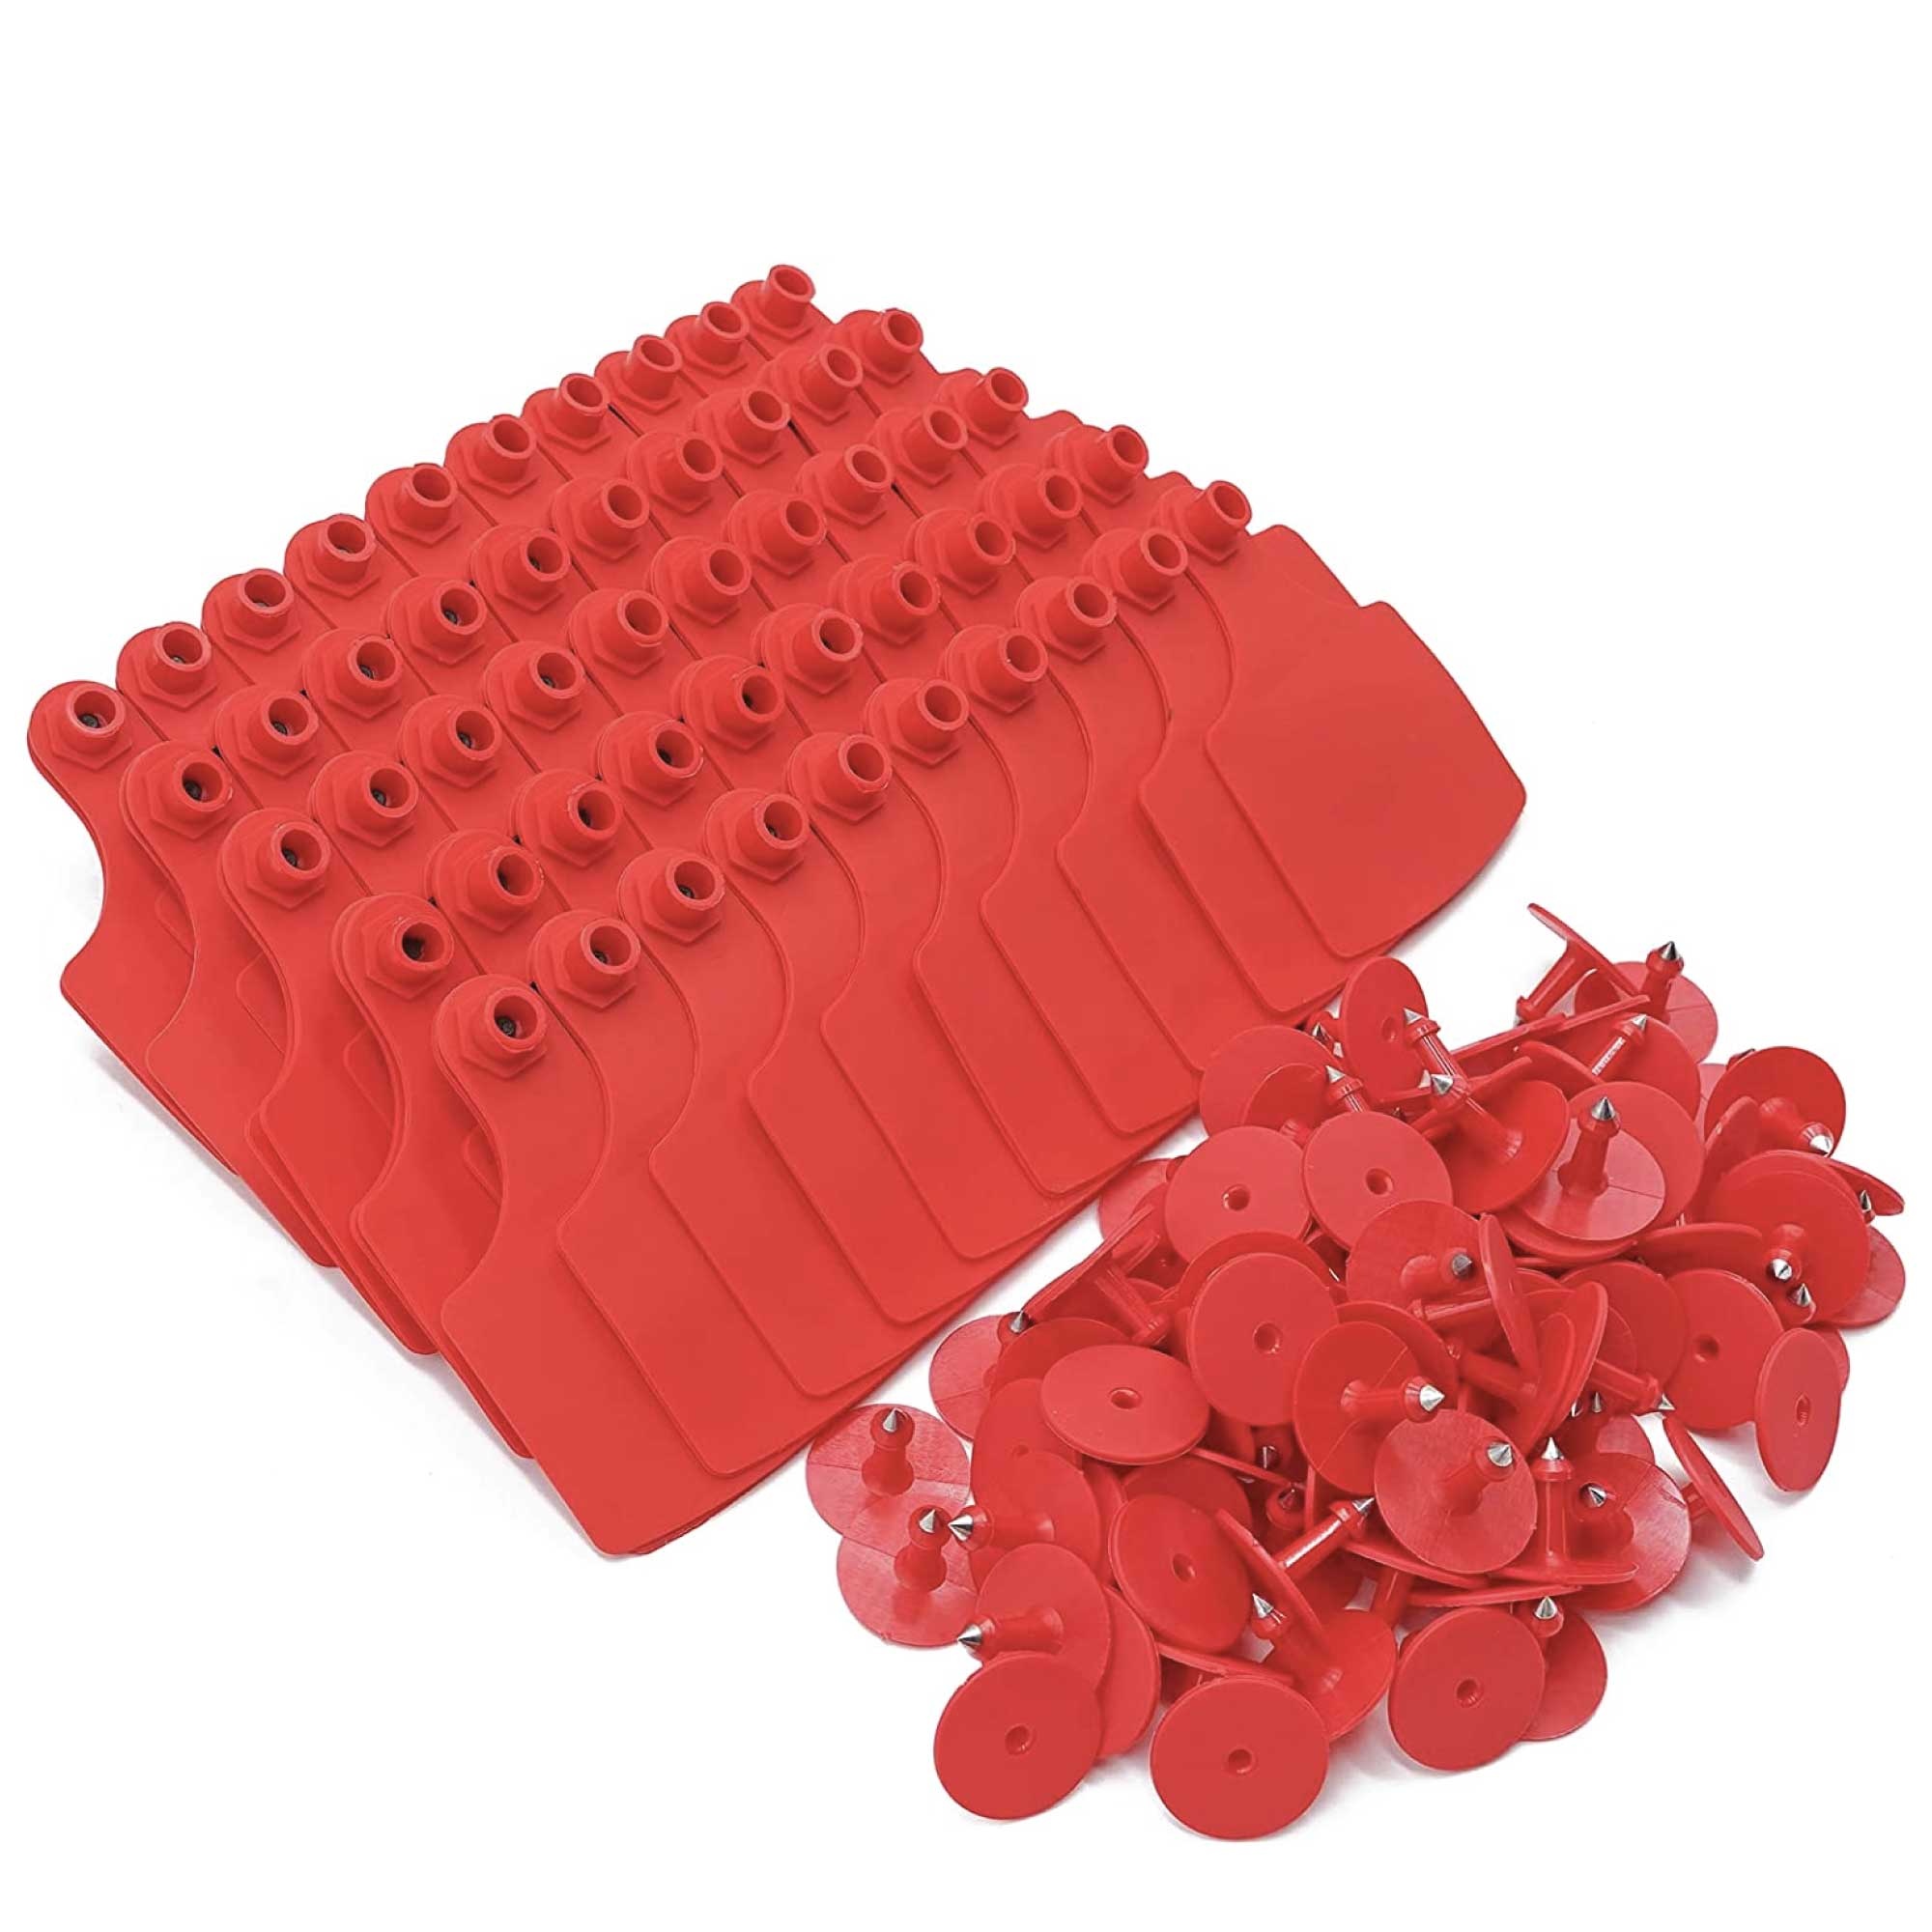
100x Cattle Ear Tags Set - 7.5x10cm XL Red Blank Pig Cow Sheep Livestock Label
Brand: Rooster Farms
Our Cattle Ear Tags are perfect for signing small or larger size livestock, cattle and animals, such as pigs, sheep, goats, cows, dogs and so on. Also can be applied in breeding populations for epidemic prevention and control, meat quarantine, and all information needed for management of livestock. Red - Large Ear Tag Made of Thermoplastic polyurethanes, long durability, with copper buttons Rectangular shape Blank livestock tags with pin button Usually used to tag mature cows and calves Colour: Red Weight: 12 grams Dimensions: 10cm length x 7.5cm width Pin Button: 20mm Pin Part Length x 28mm Diameter Note: There may be a slight variance in colour shade of red, as pin and tag sets are randomly chosen and shipped.
Category: Business & Industrial > Agriculture > Animal Husbandry